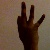
The image shows a hand gesture representing the number 9 in Indian Sign Language.